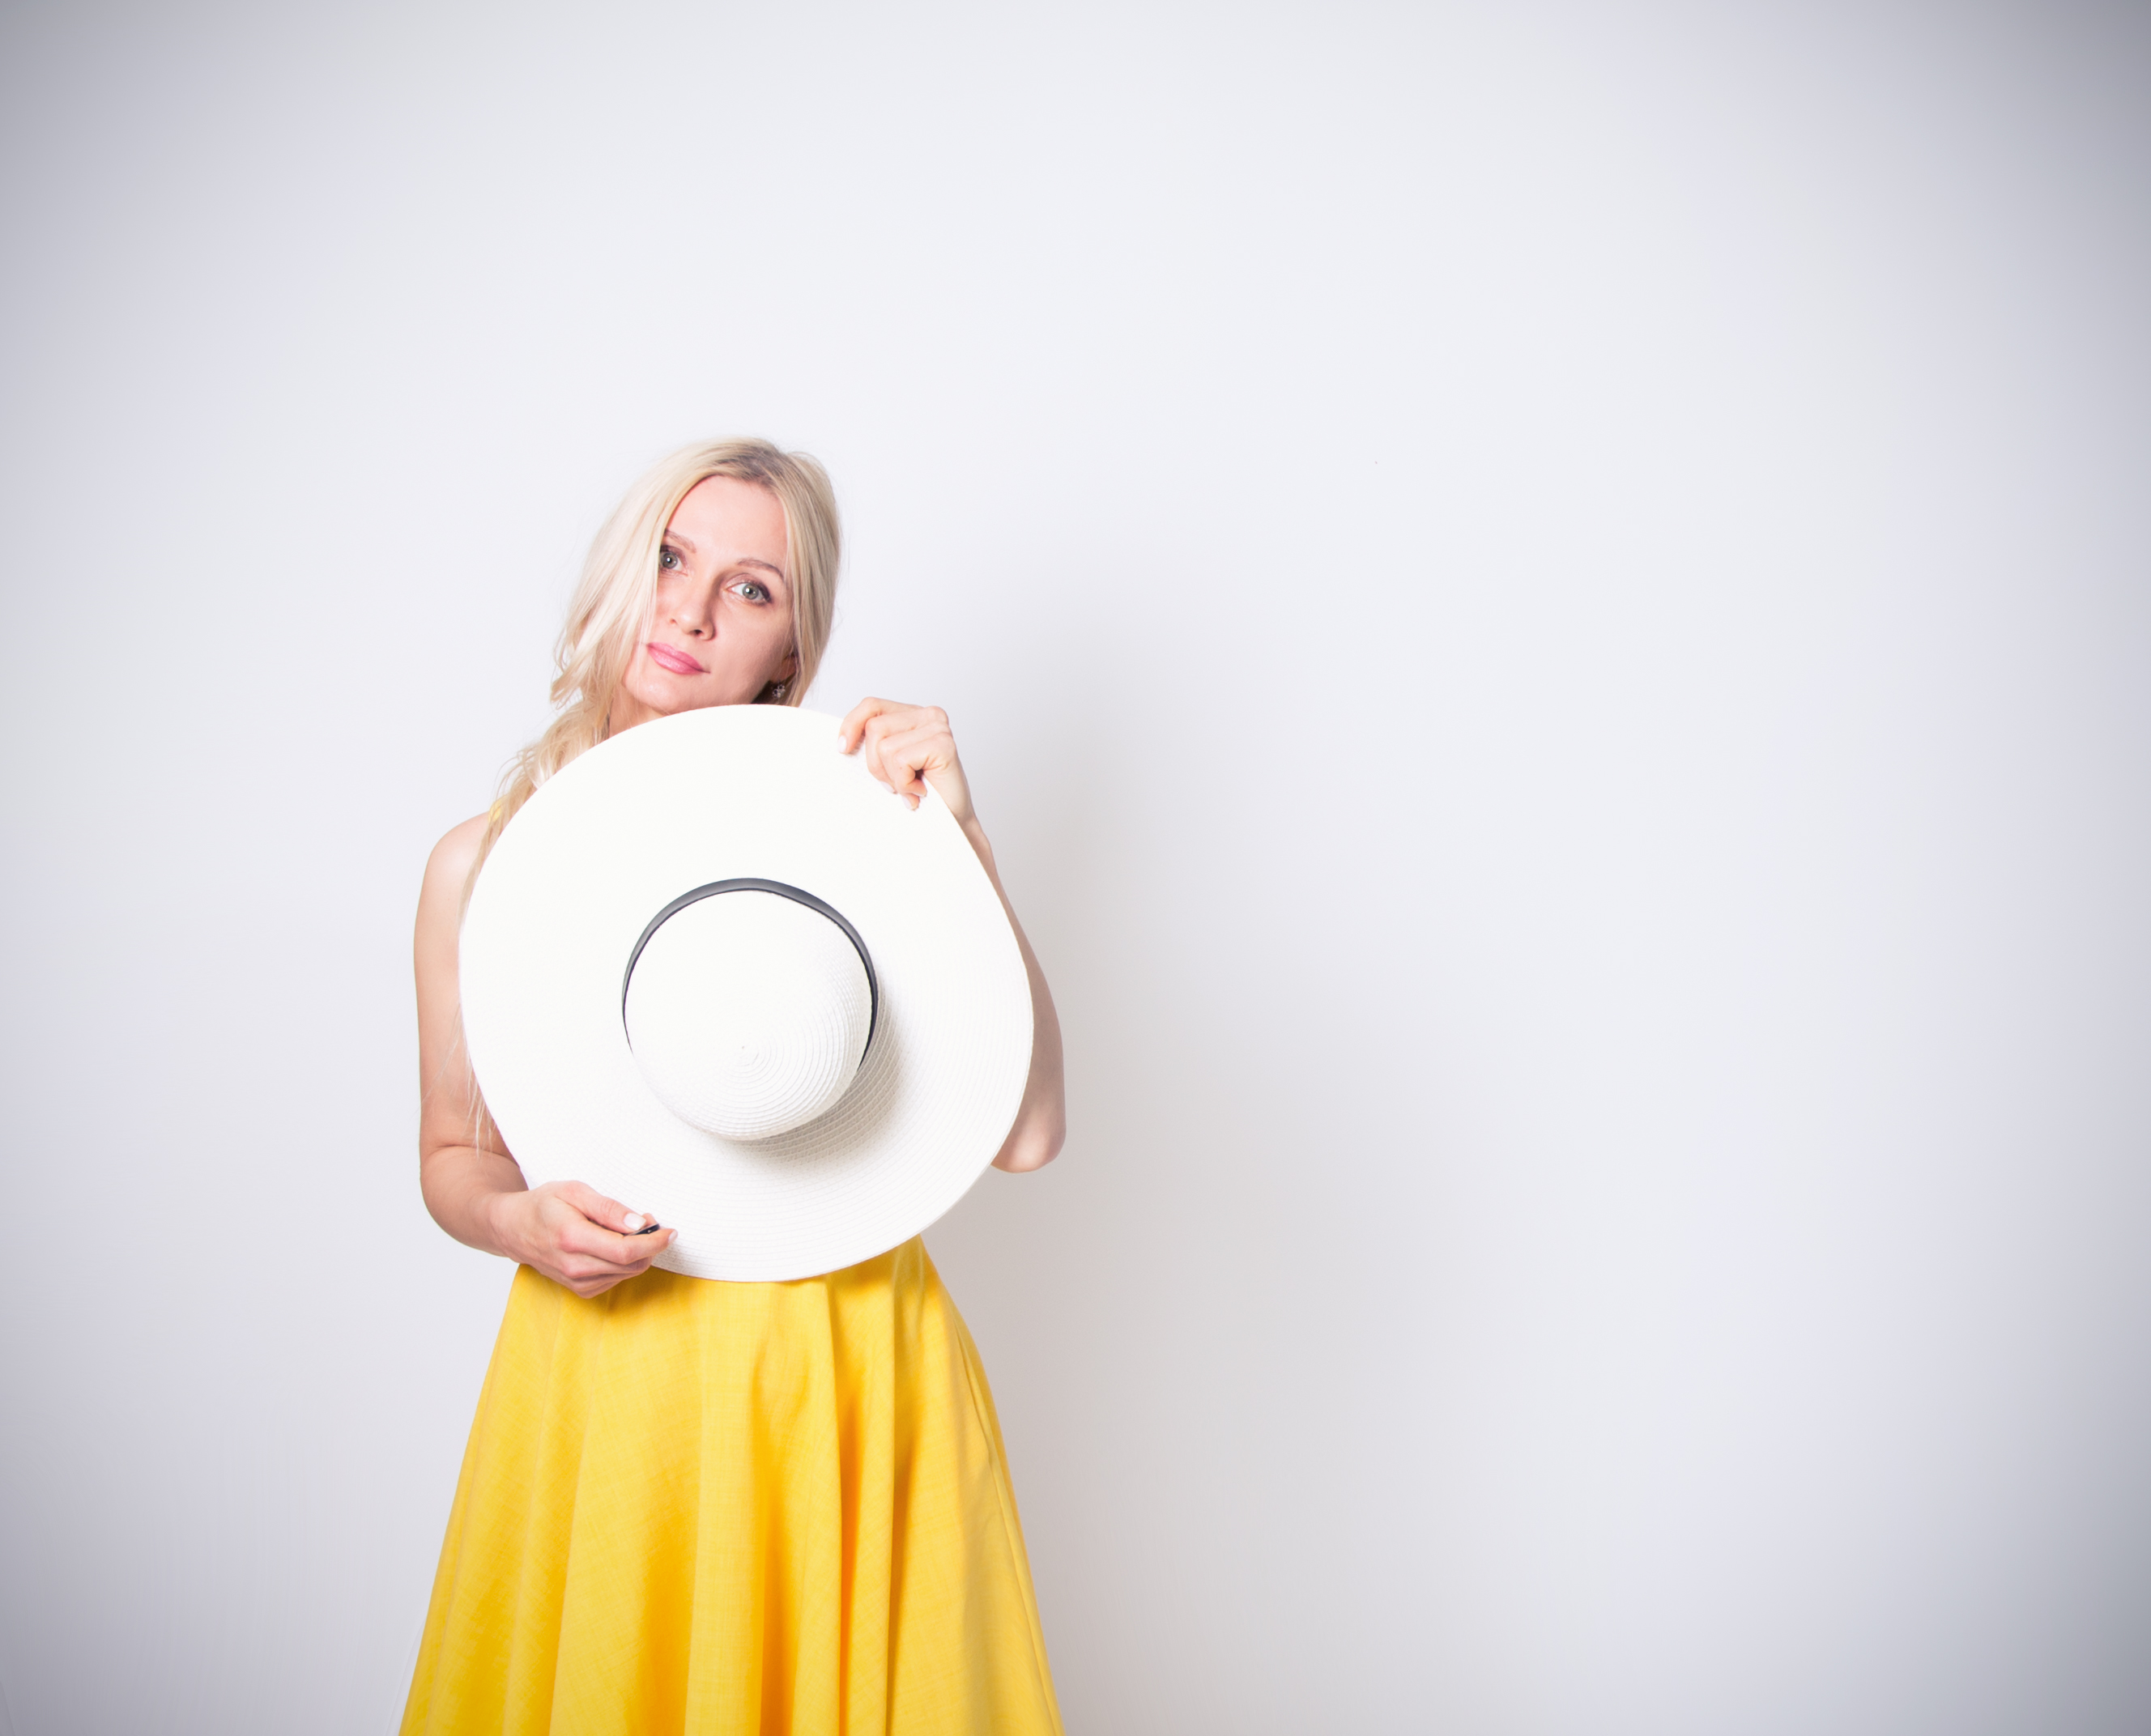
women, portrait, hat, white hat, woman, blond, yellow, white, photograph, photography, photo shoot, happy, sitting, flash photography